The Lakes railway station

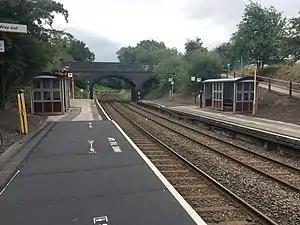
The station in 2020

The Lakes is a railway station located on the North Warwickshire Line in the north of Stratford-on-Avon District in Warwickshire, England. The nearest settlement is the village of Earlswood.